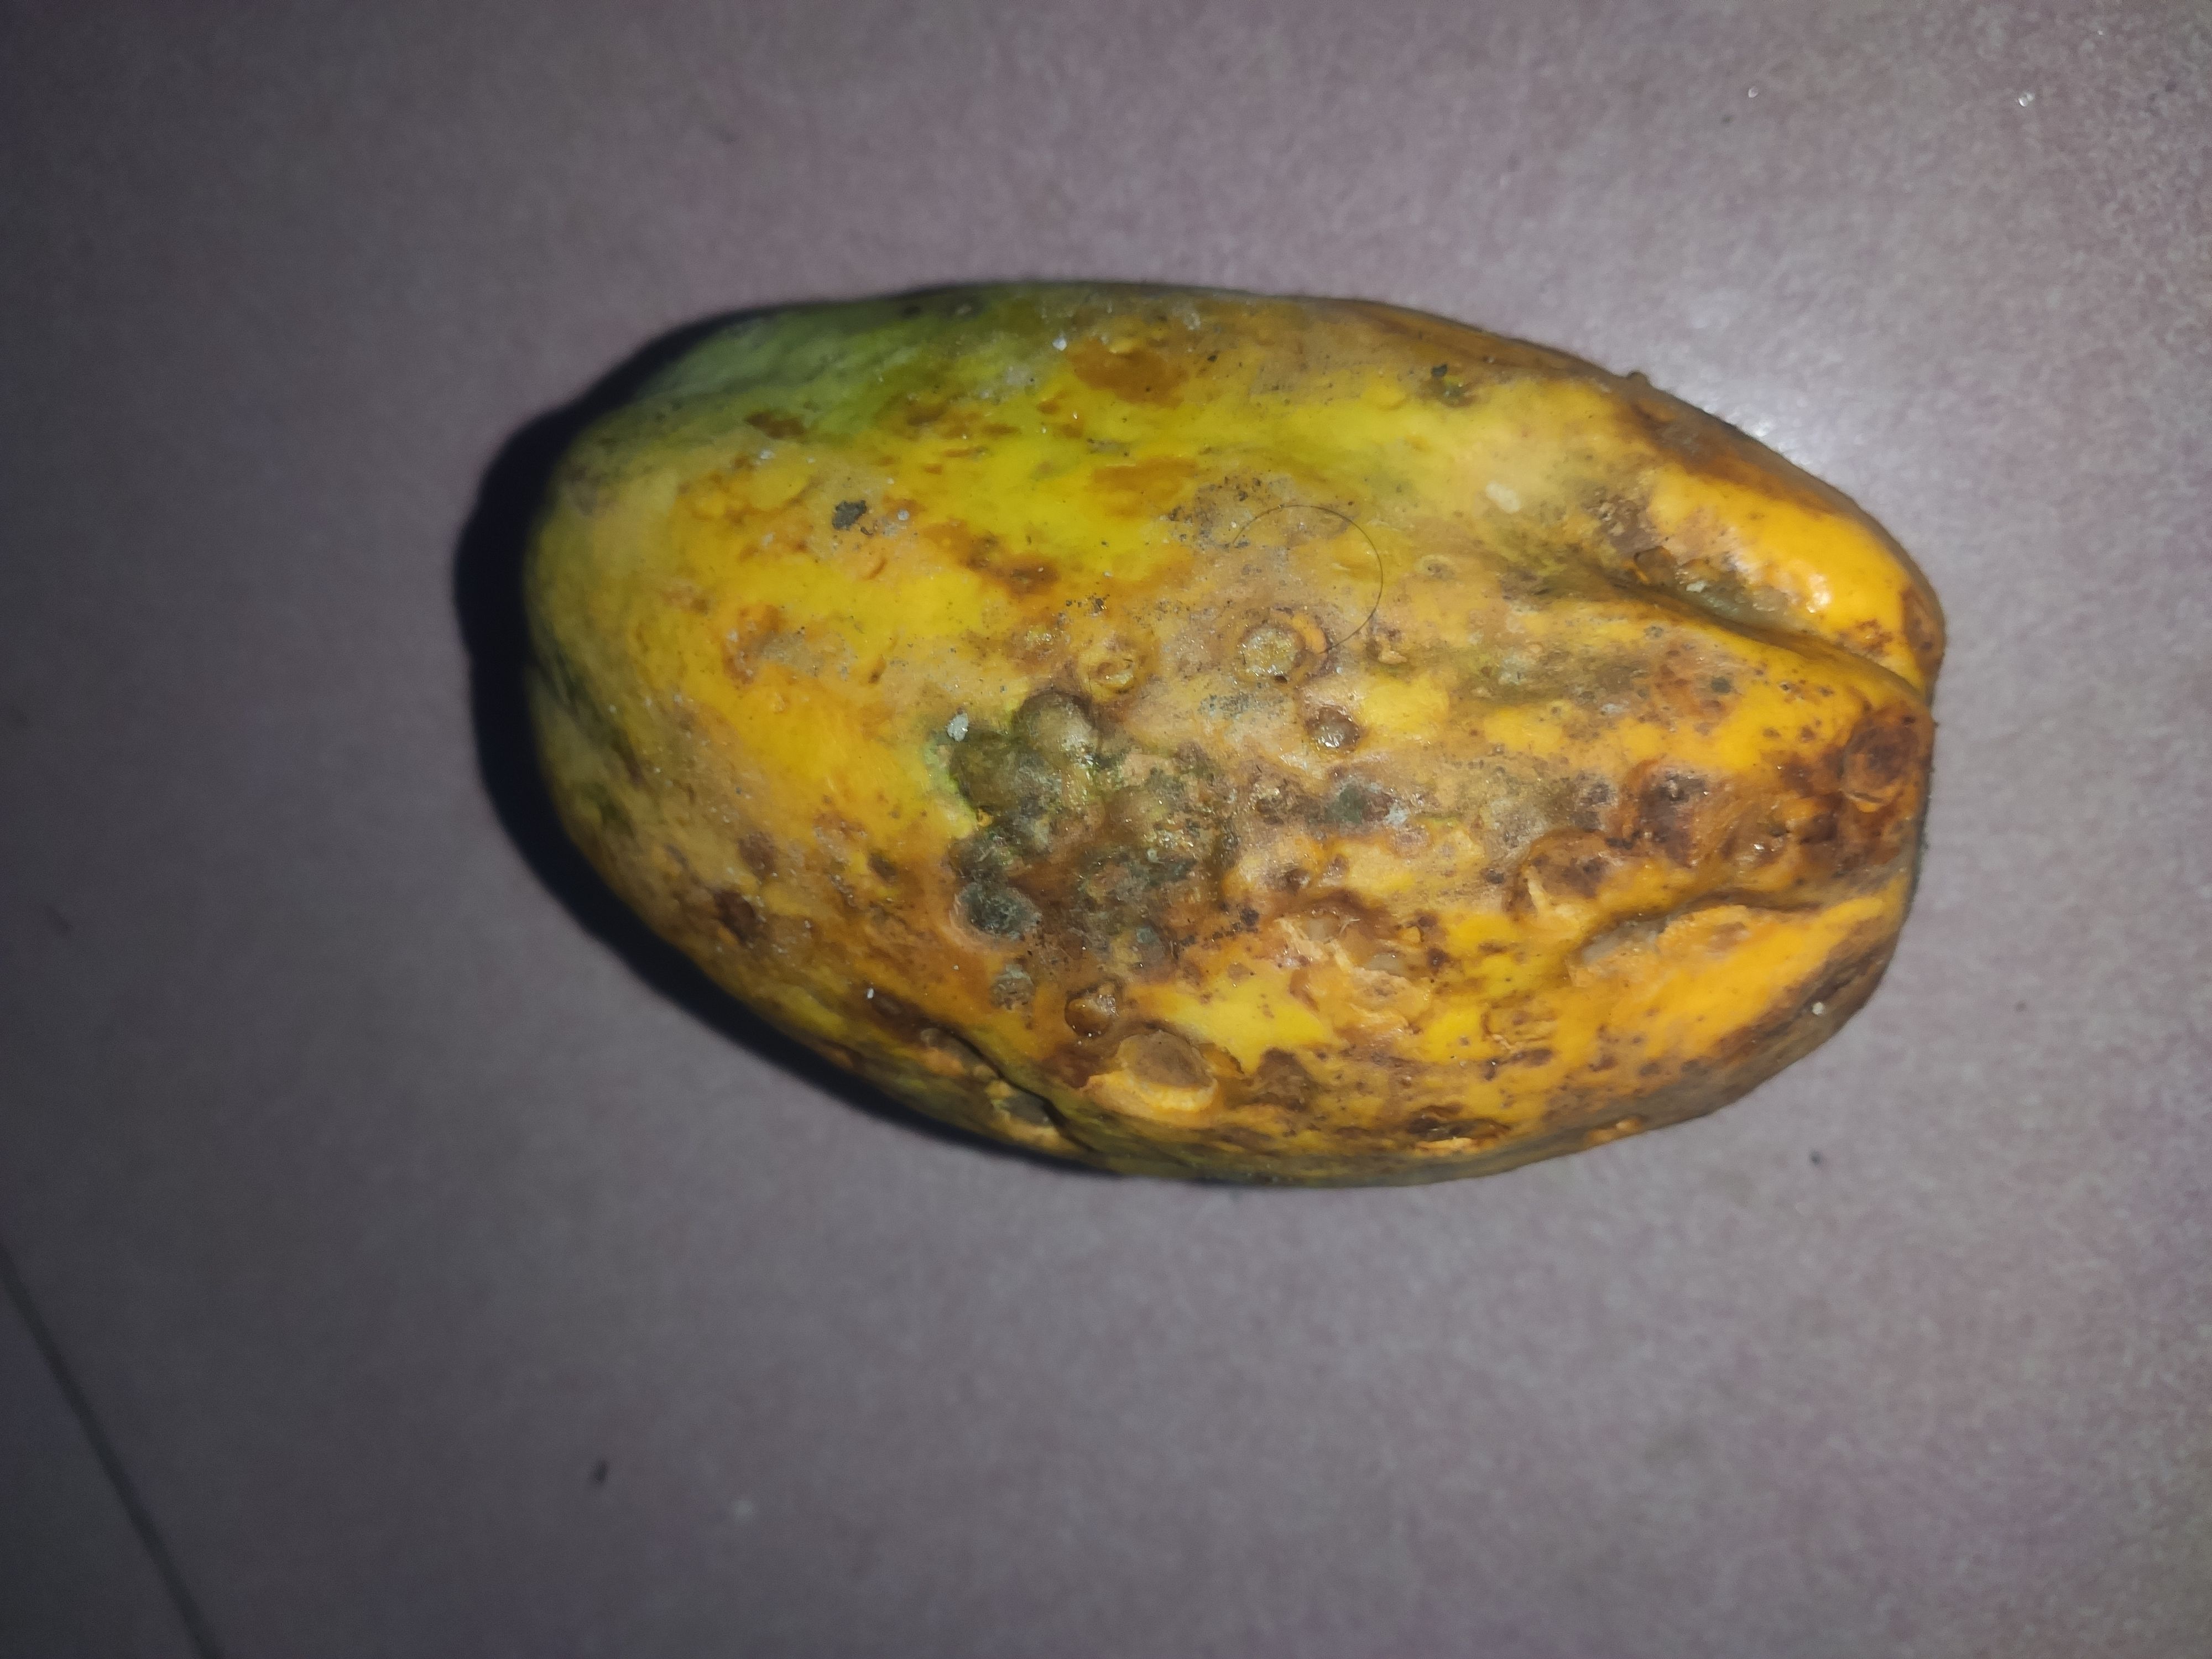
Fruit: papayas
Grade: 2nd-grade